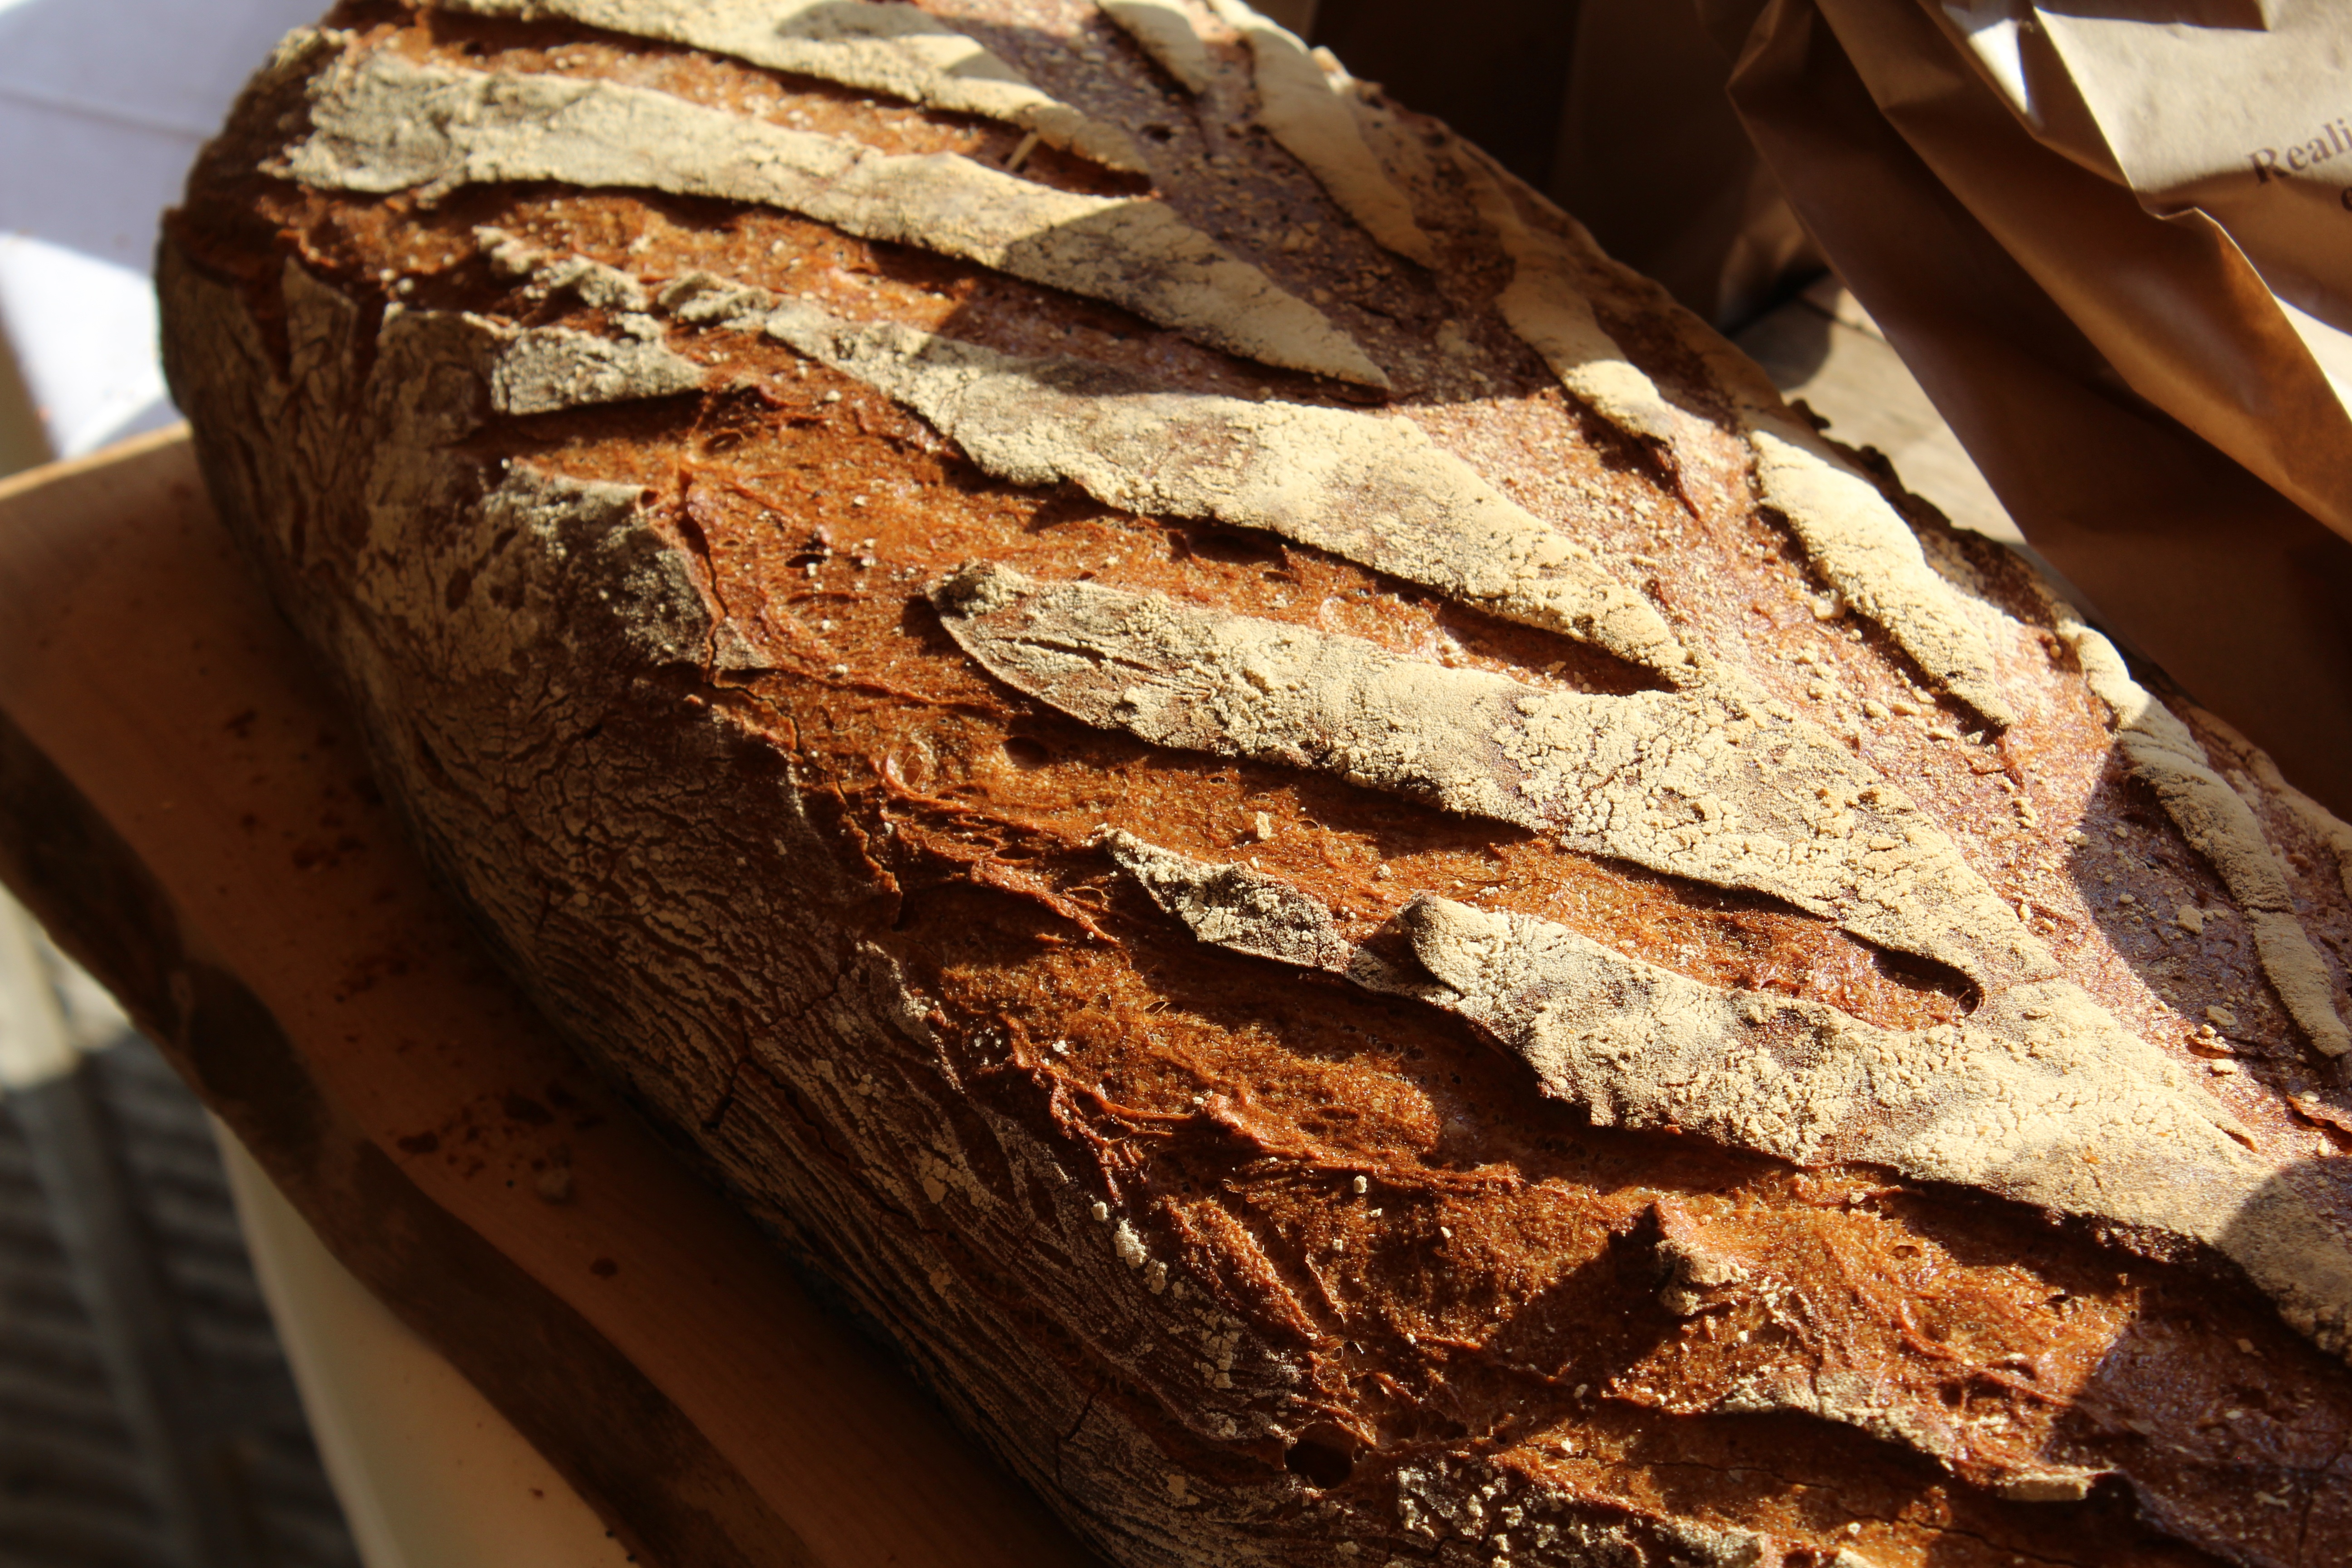
wood, wheat, food, kitchen, chocolate, baking, bread, bakery, loaf, close up, flour, baked goods, flavor, rye bread, grass family, snack food